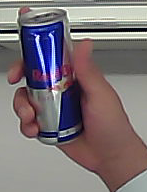
Product: redbull_energydrink